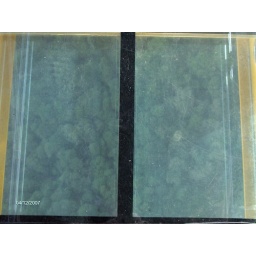
transparent floor of the cable car out over Katoomba